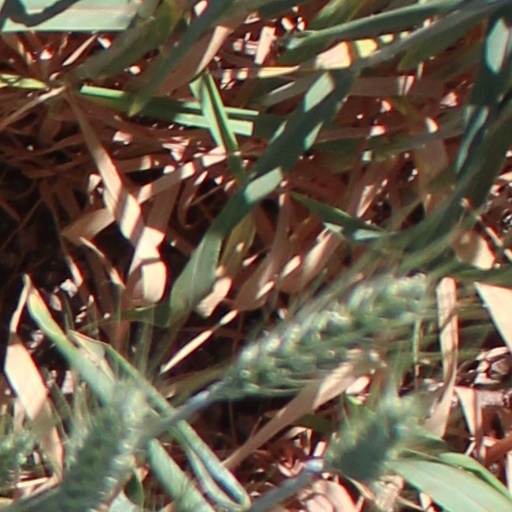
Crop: wheat